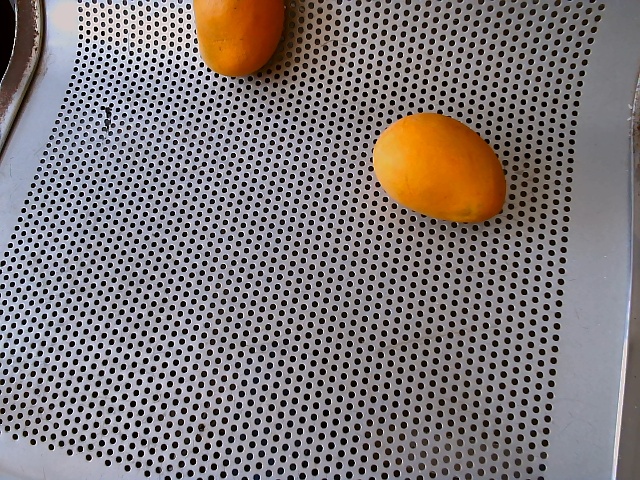
Label: Ripe_Mango